Beer in Norway

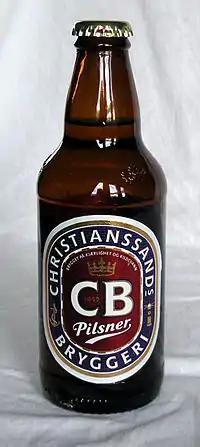
CB Pilsner brand (Hansa-Borg)

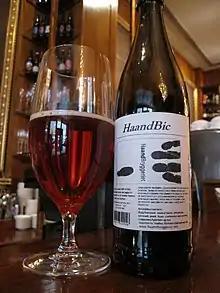
Haandbryggeriet Sour Beer

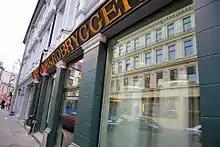
Oslo Mikrobryggeri is a microbrewery and pub in central Oslo

Norway started late with microbreweries. There are over a hundred microbreweries in Norway, especially in the major cities. Brew pubs sell beers from their own microbreweries.